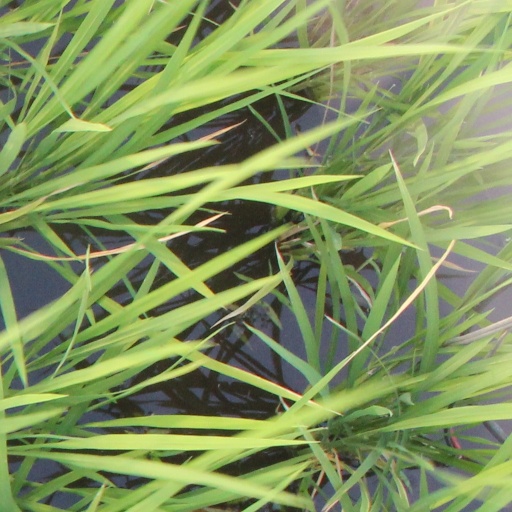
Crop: rice